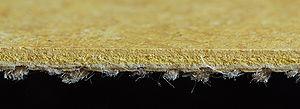
Le linoleum, linoléum, ou lino est un revêtement de sol constitué de toile de jute imperméabilisée par application d'huile de lin et de poudre de bois ou de liège. Des pigments sont souvent ajoutés pour obtenir les tons et motifs souhaités.